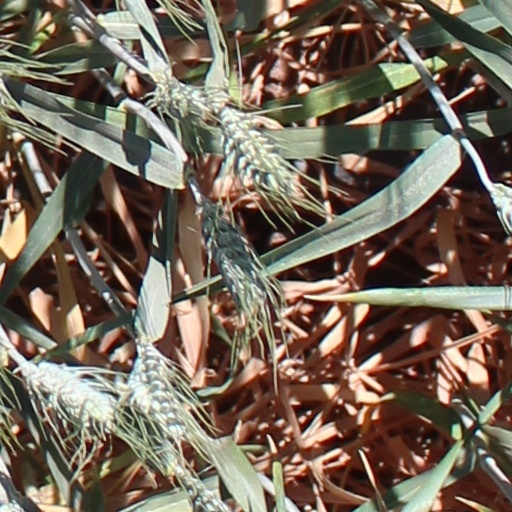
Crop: wheat